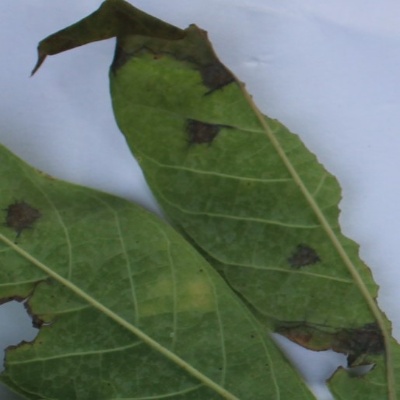
Crop: Cassava
Condition: brown spot